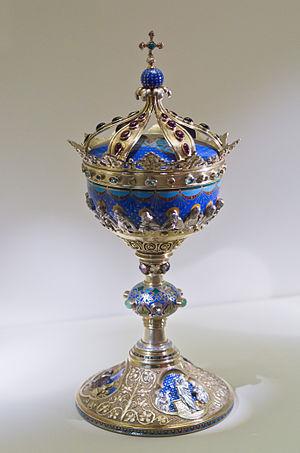
Ciboire de Poussièlgue-Rusand, exposé au petit palais modèle crée en 1950